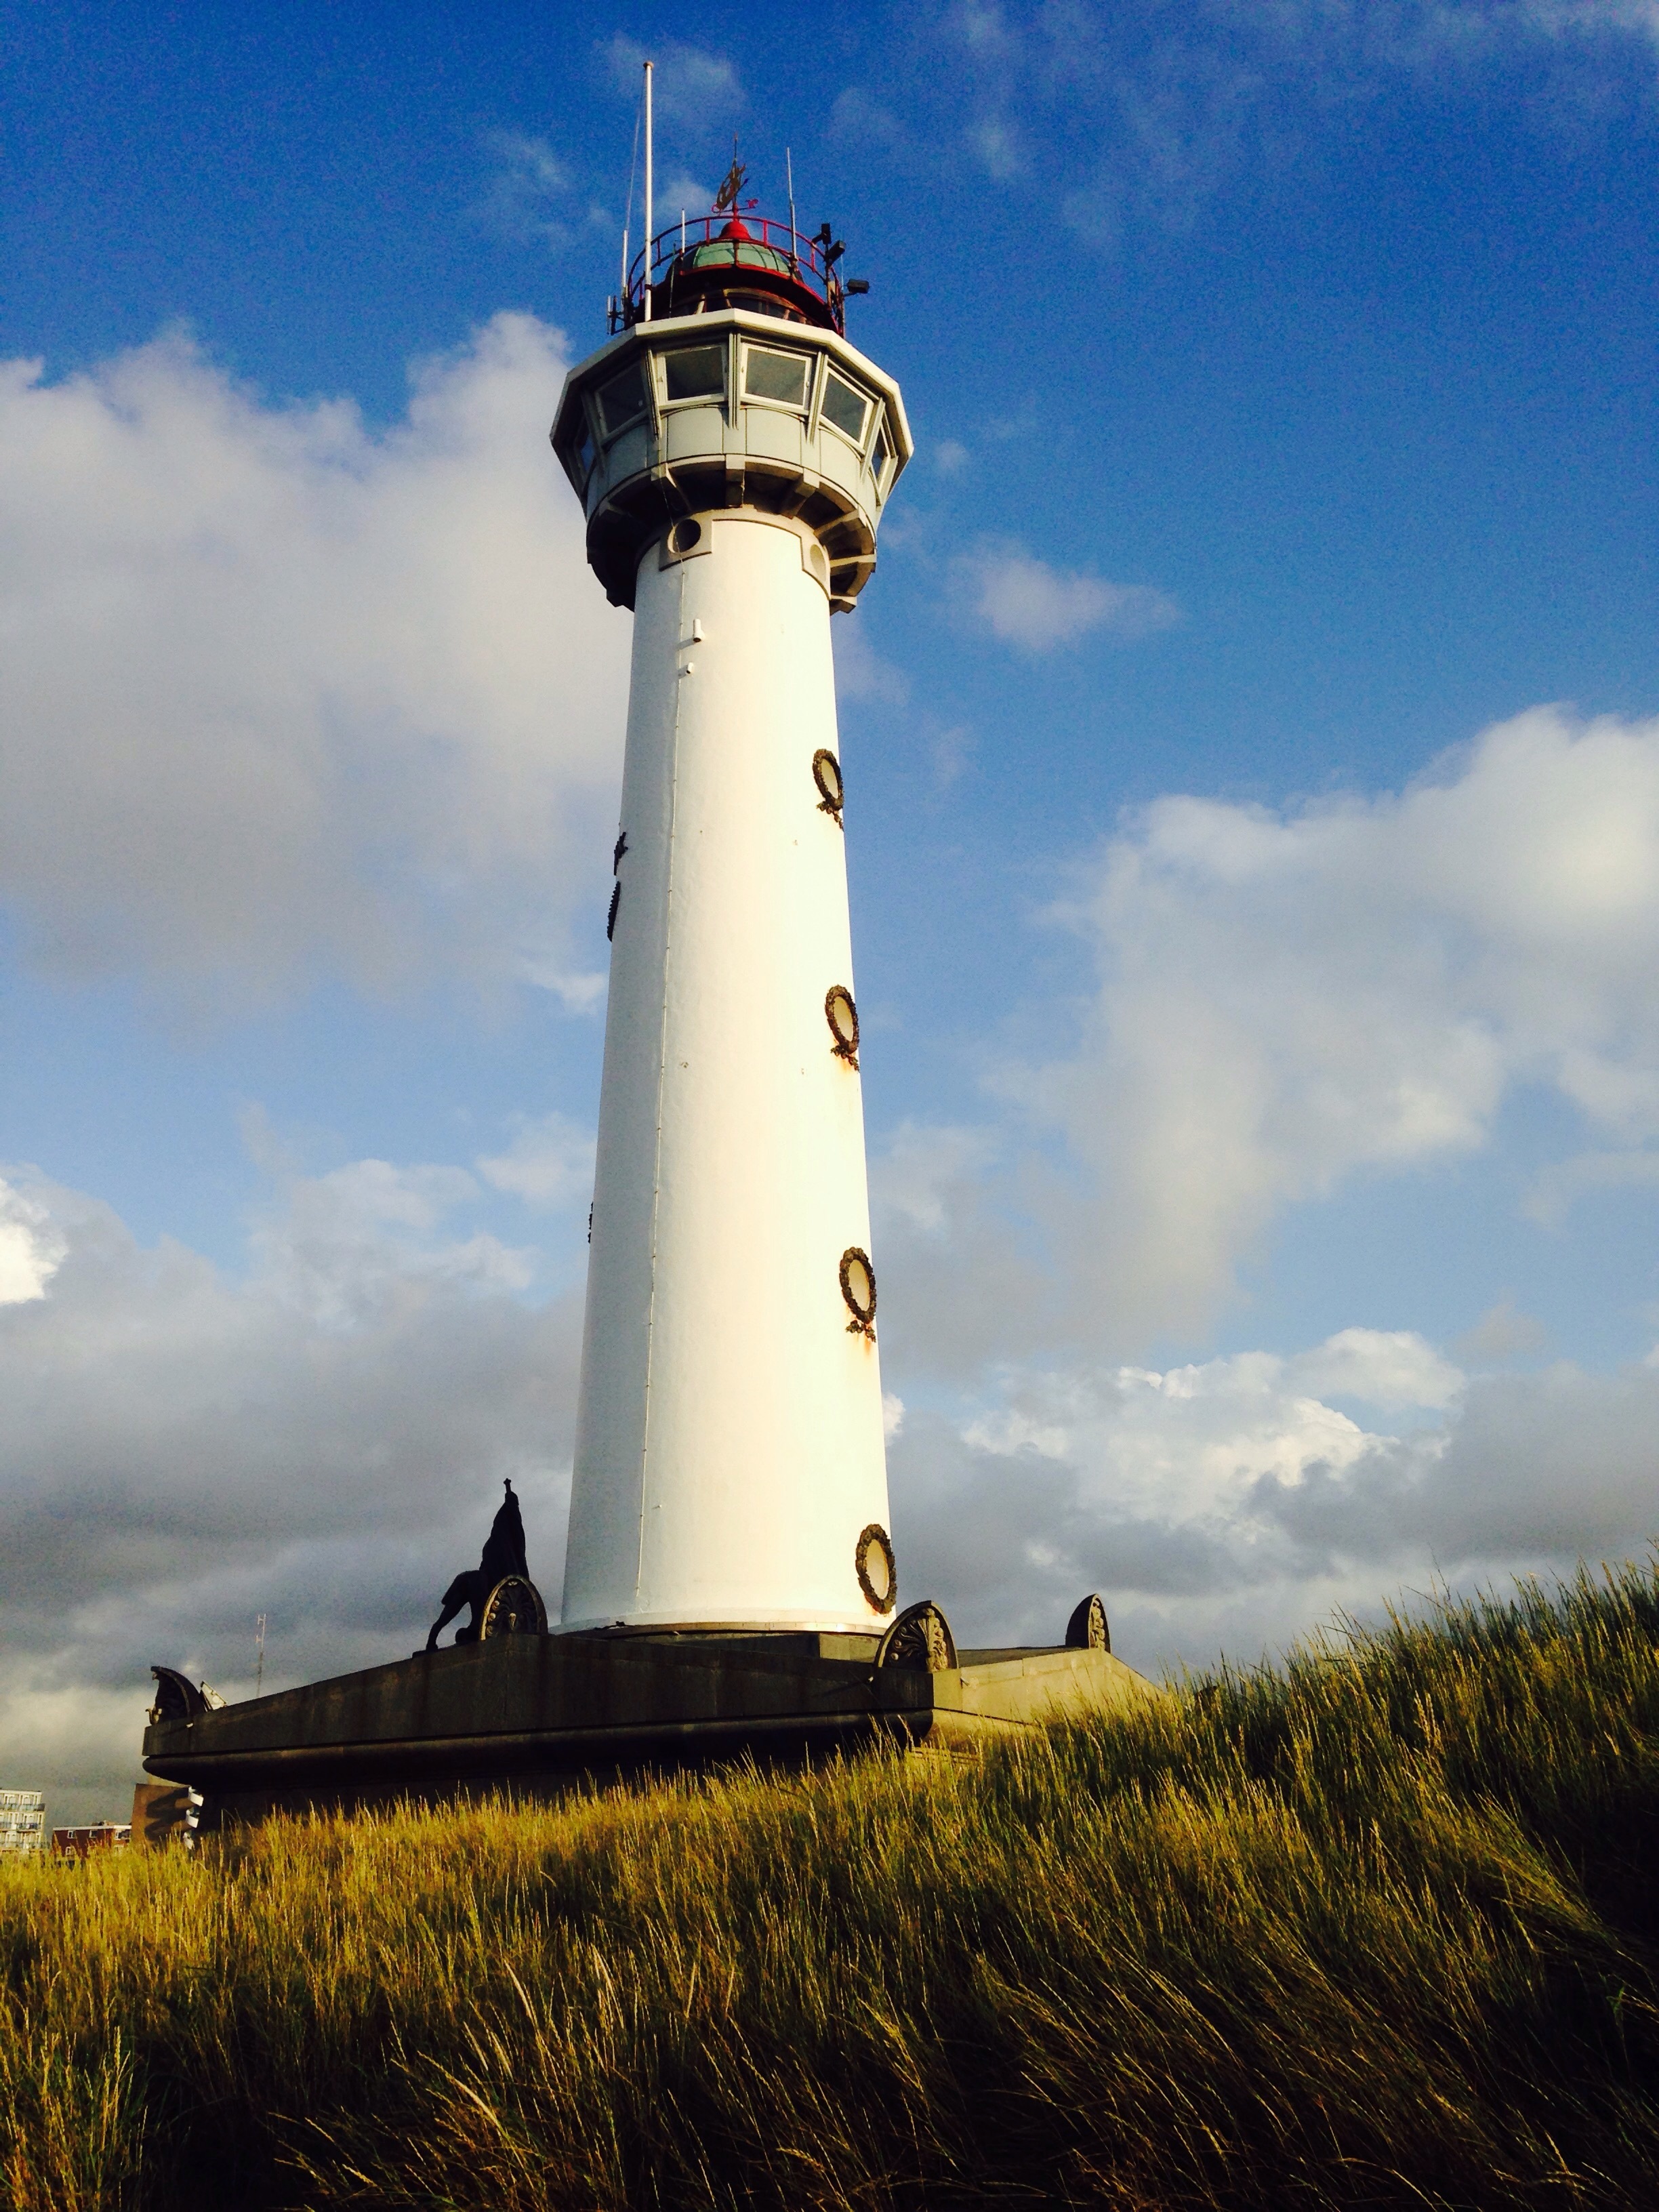
sea, coast, lighthouse, building, tower, landmark, north sea